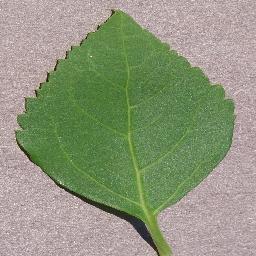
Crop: cherry
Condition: (including_sour)_healthy